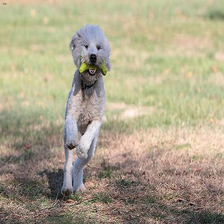
Species: dog
Breed: wheaten terrier